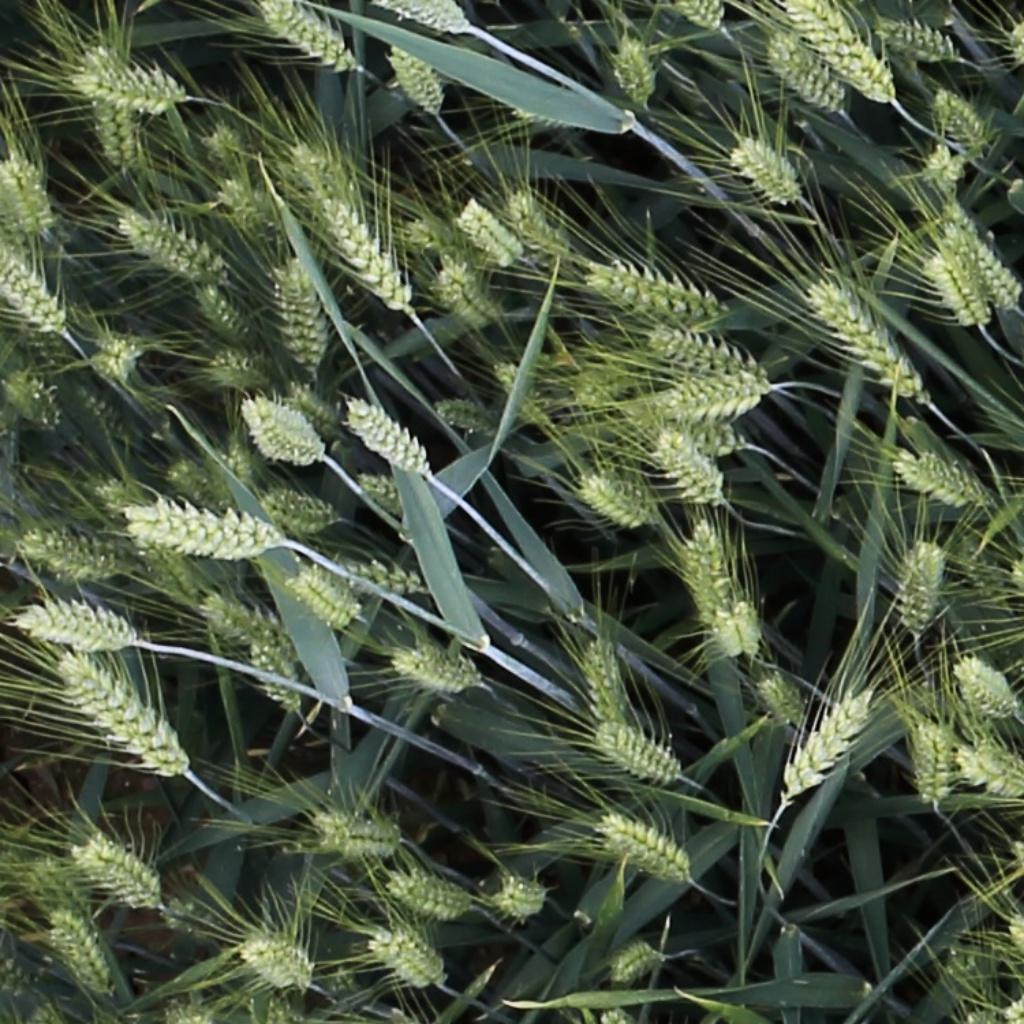
Country: Switzerland
Location: Usask
Wheat development stage: Filling